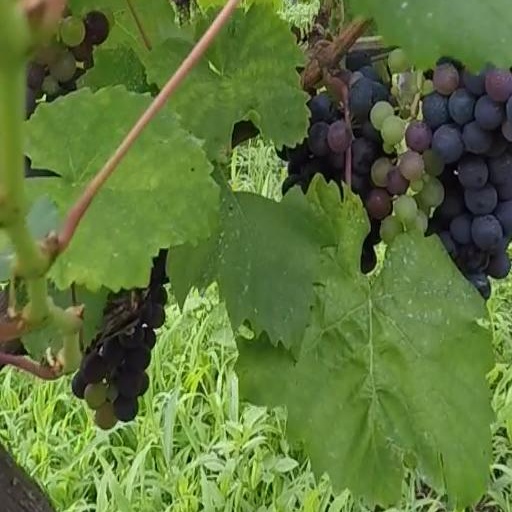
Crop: grape